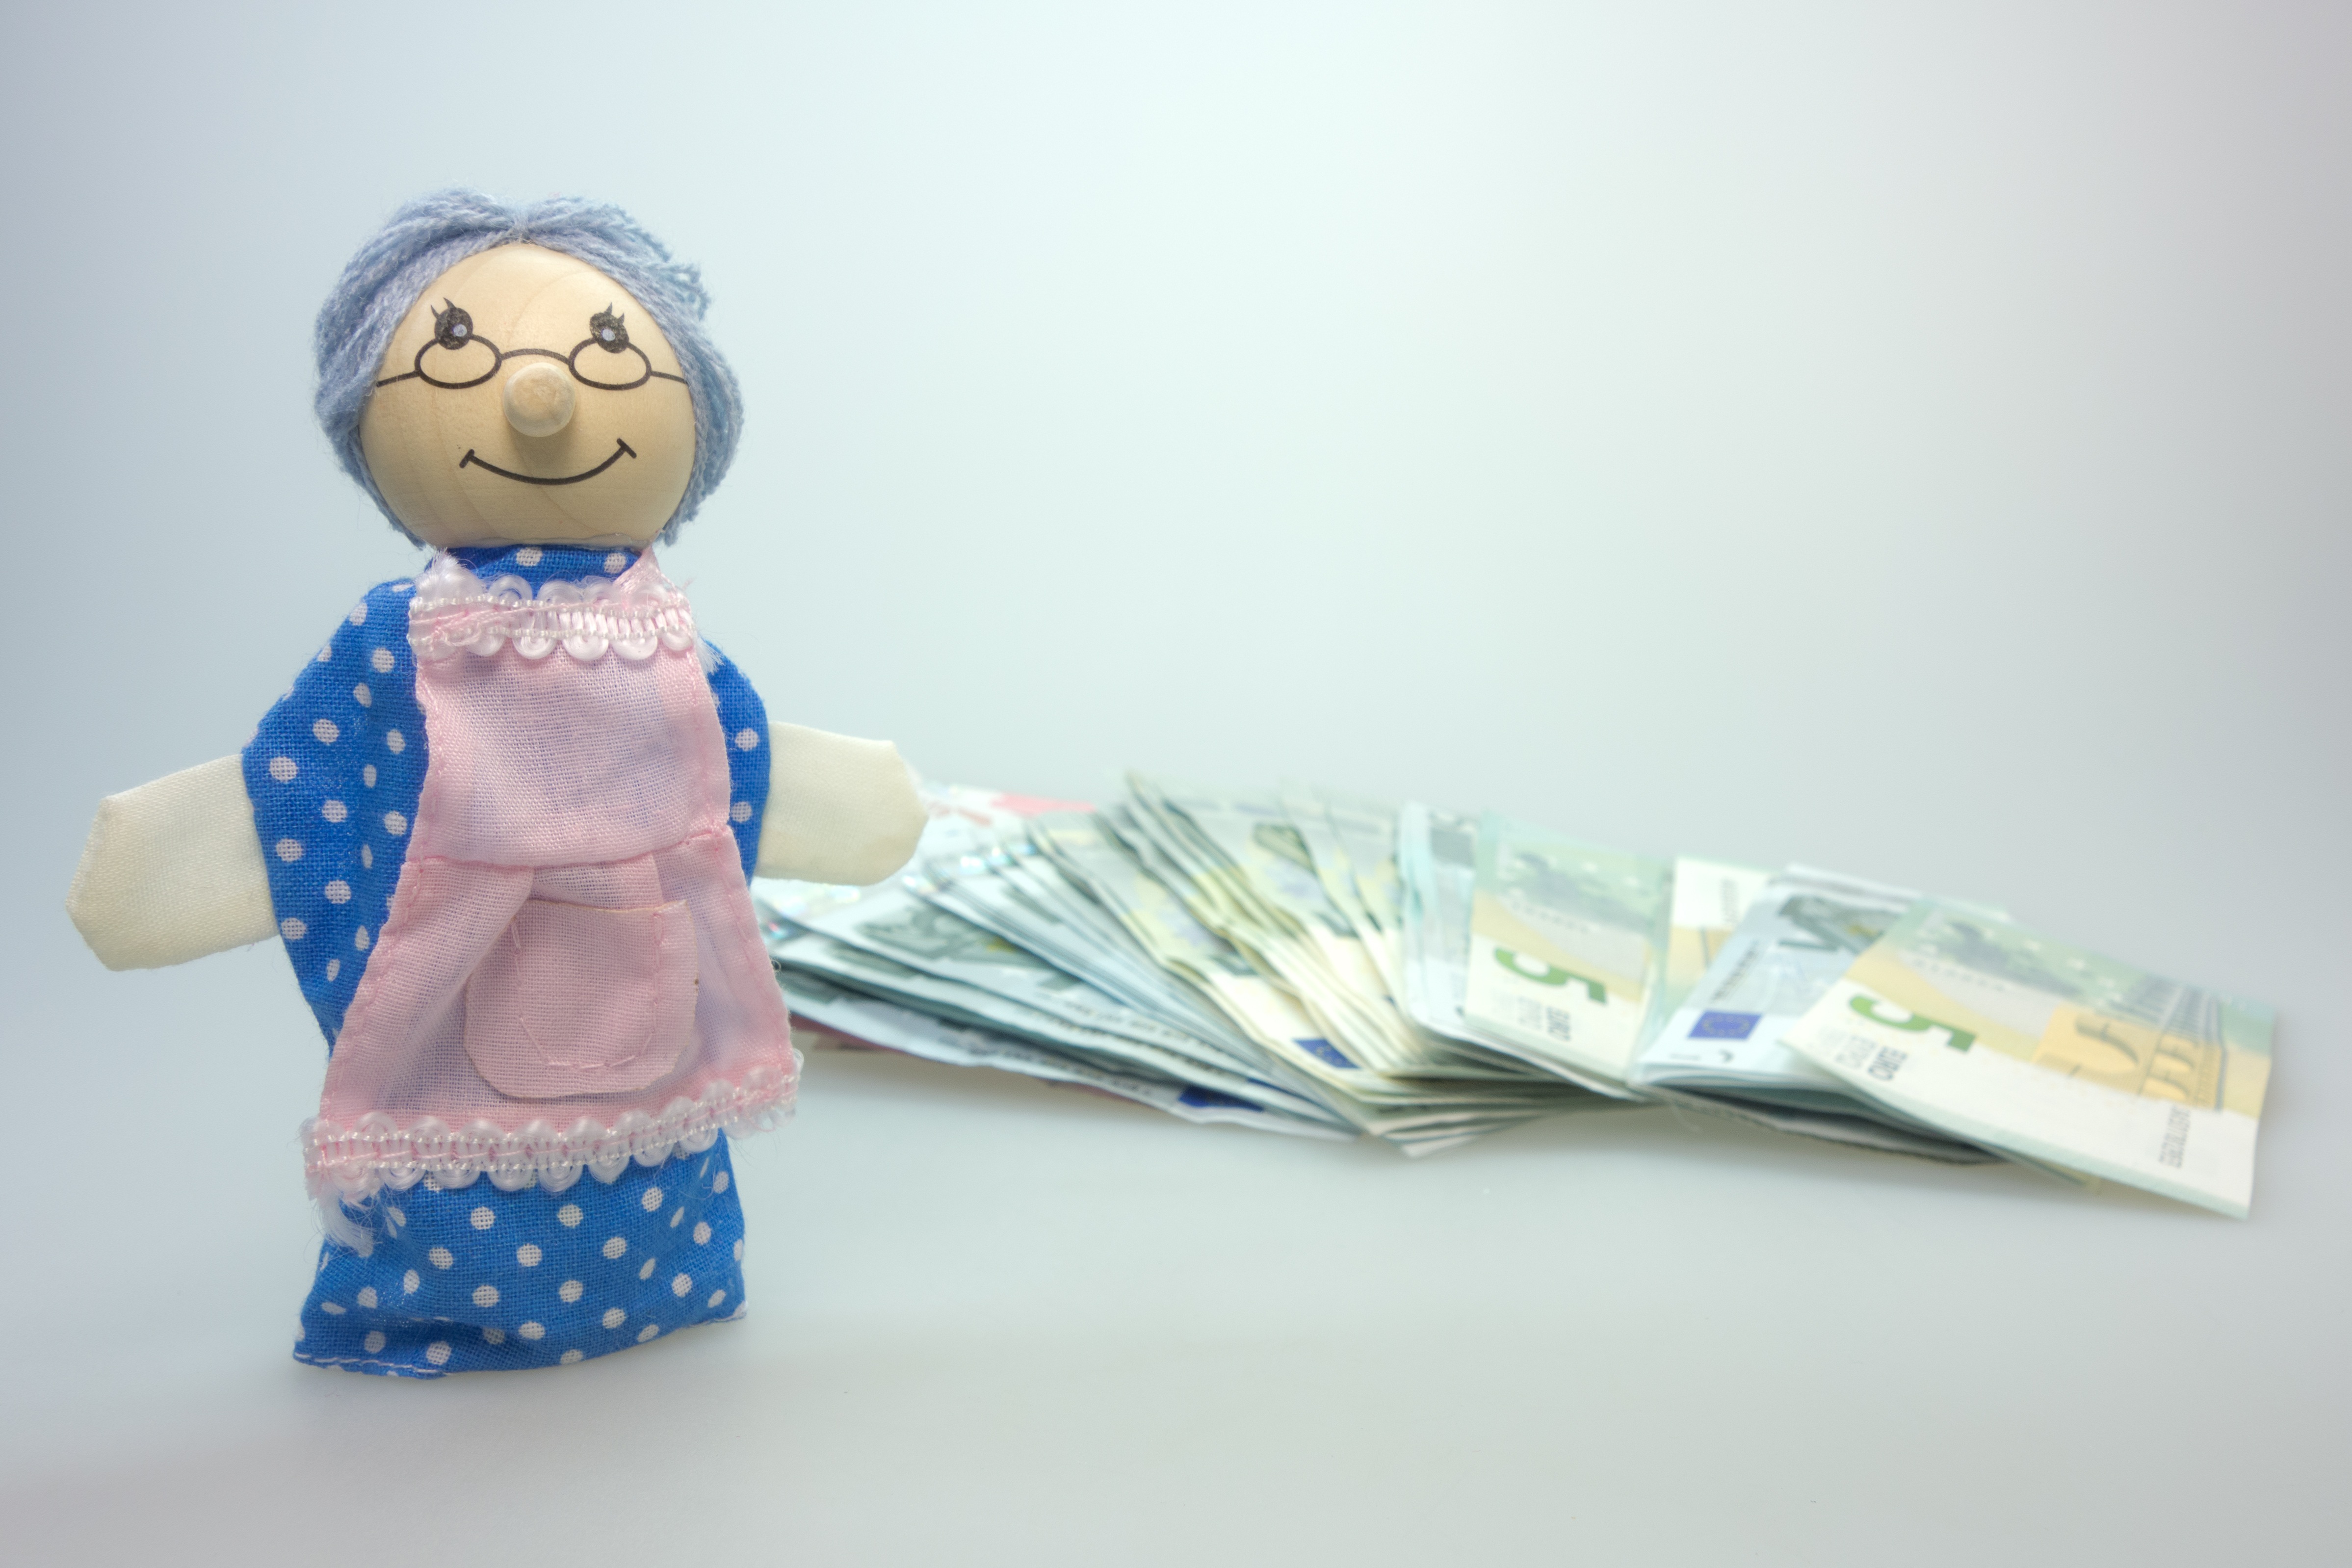
wood, play, money, blue, toy, grandma, product, apron, doll, art, illustration, euro, pension, save, wisdom, children toys, savings book, bank note, pocket money, saving stocking, pension shortening, pension increase